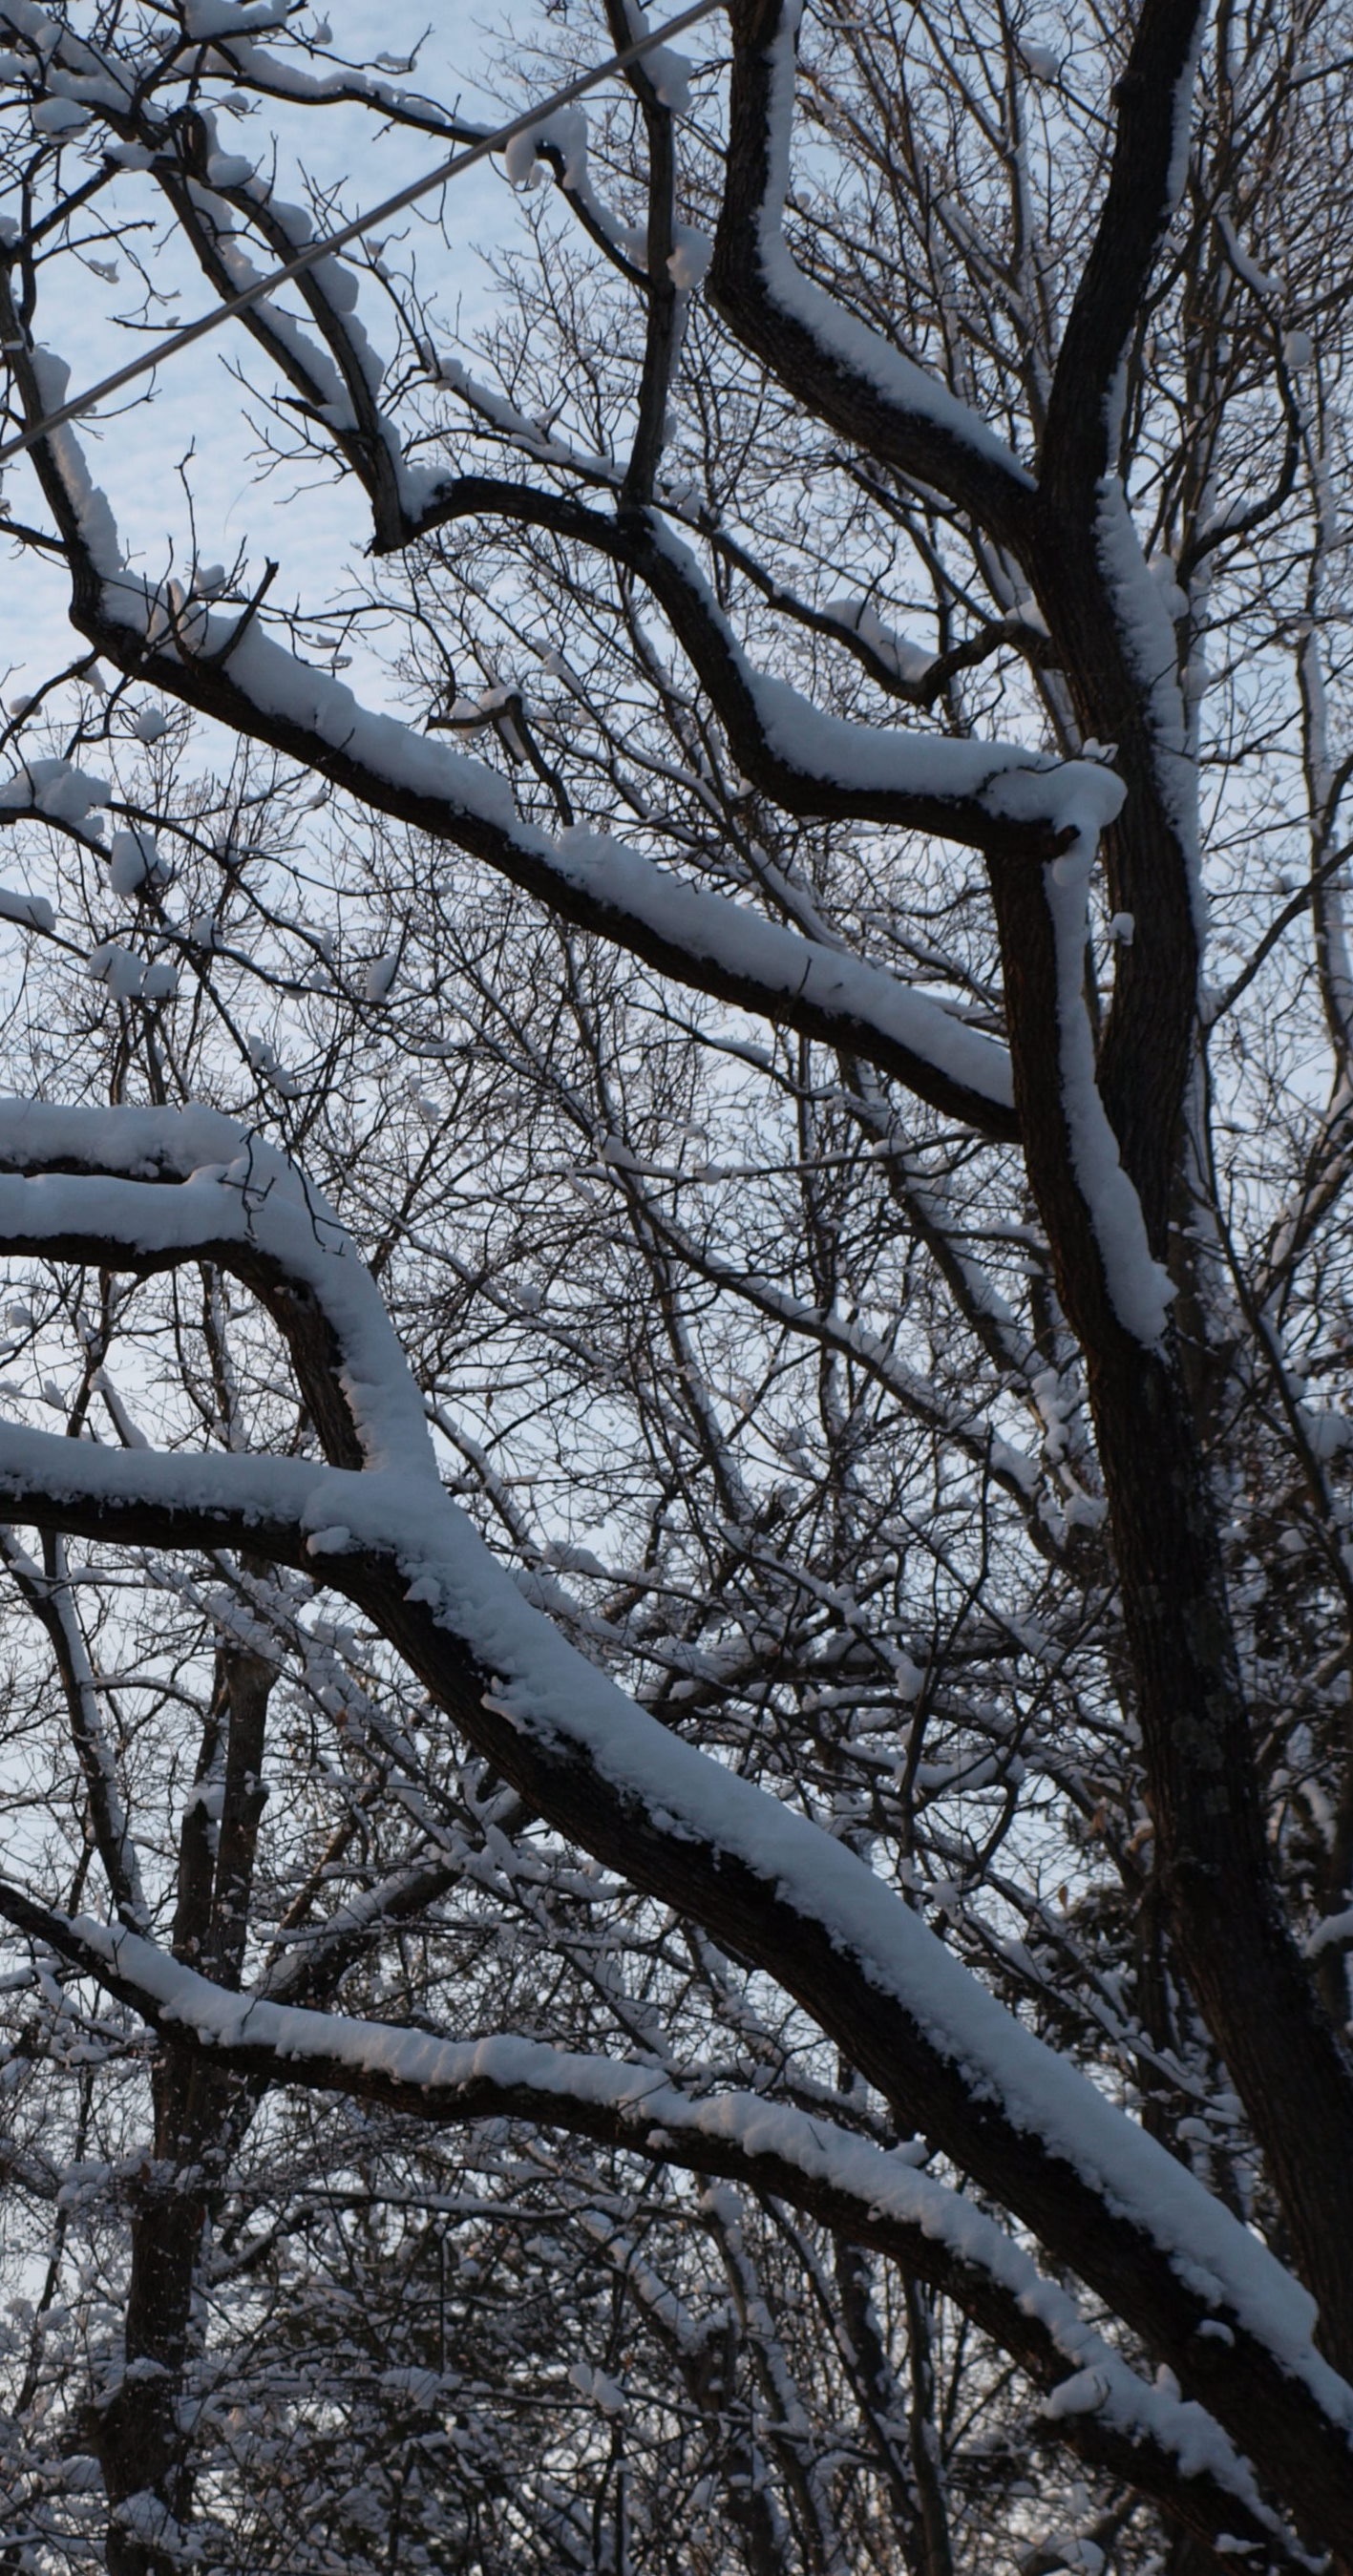
tree, forest, branch, snow, winter, black and white, plant, leaf, frost, spring, weather, monochrome, season, twig, woodland, freezing, woody plant